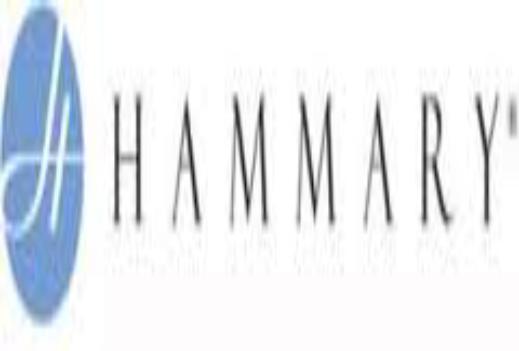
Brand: Hammary
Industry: Clothes